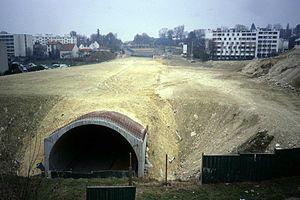
La LGV Atlantique, ou ligne nouvelle 2, est une ligne à grande vitesse française qui dessert l'Ouest de la France à partir de la gare de Paris-Montparnasse. Mise en service à partir de septembre 1989, son tracé en forme de Y compte deux branches qui desservent la Bretagne et les Pays de la Loire, d'une part, et le Sud-Ouest, d'autre part. Au-delà du Mans et de Tours, la LGV dessert notamment Rennes via la LGV Bretagne-Pays de la Loire, Nantes via les lignes Le Mans – Angers et Tours – Saint-Nazaire, et Bordeaux via la LGV Sud Europe Atlantique.